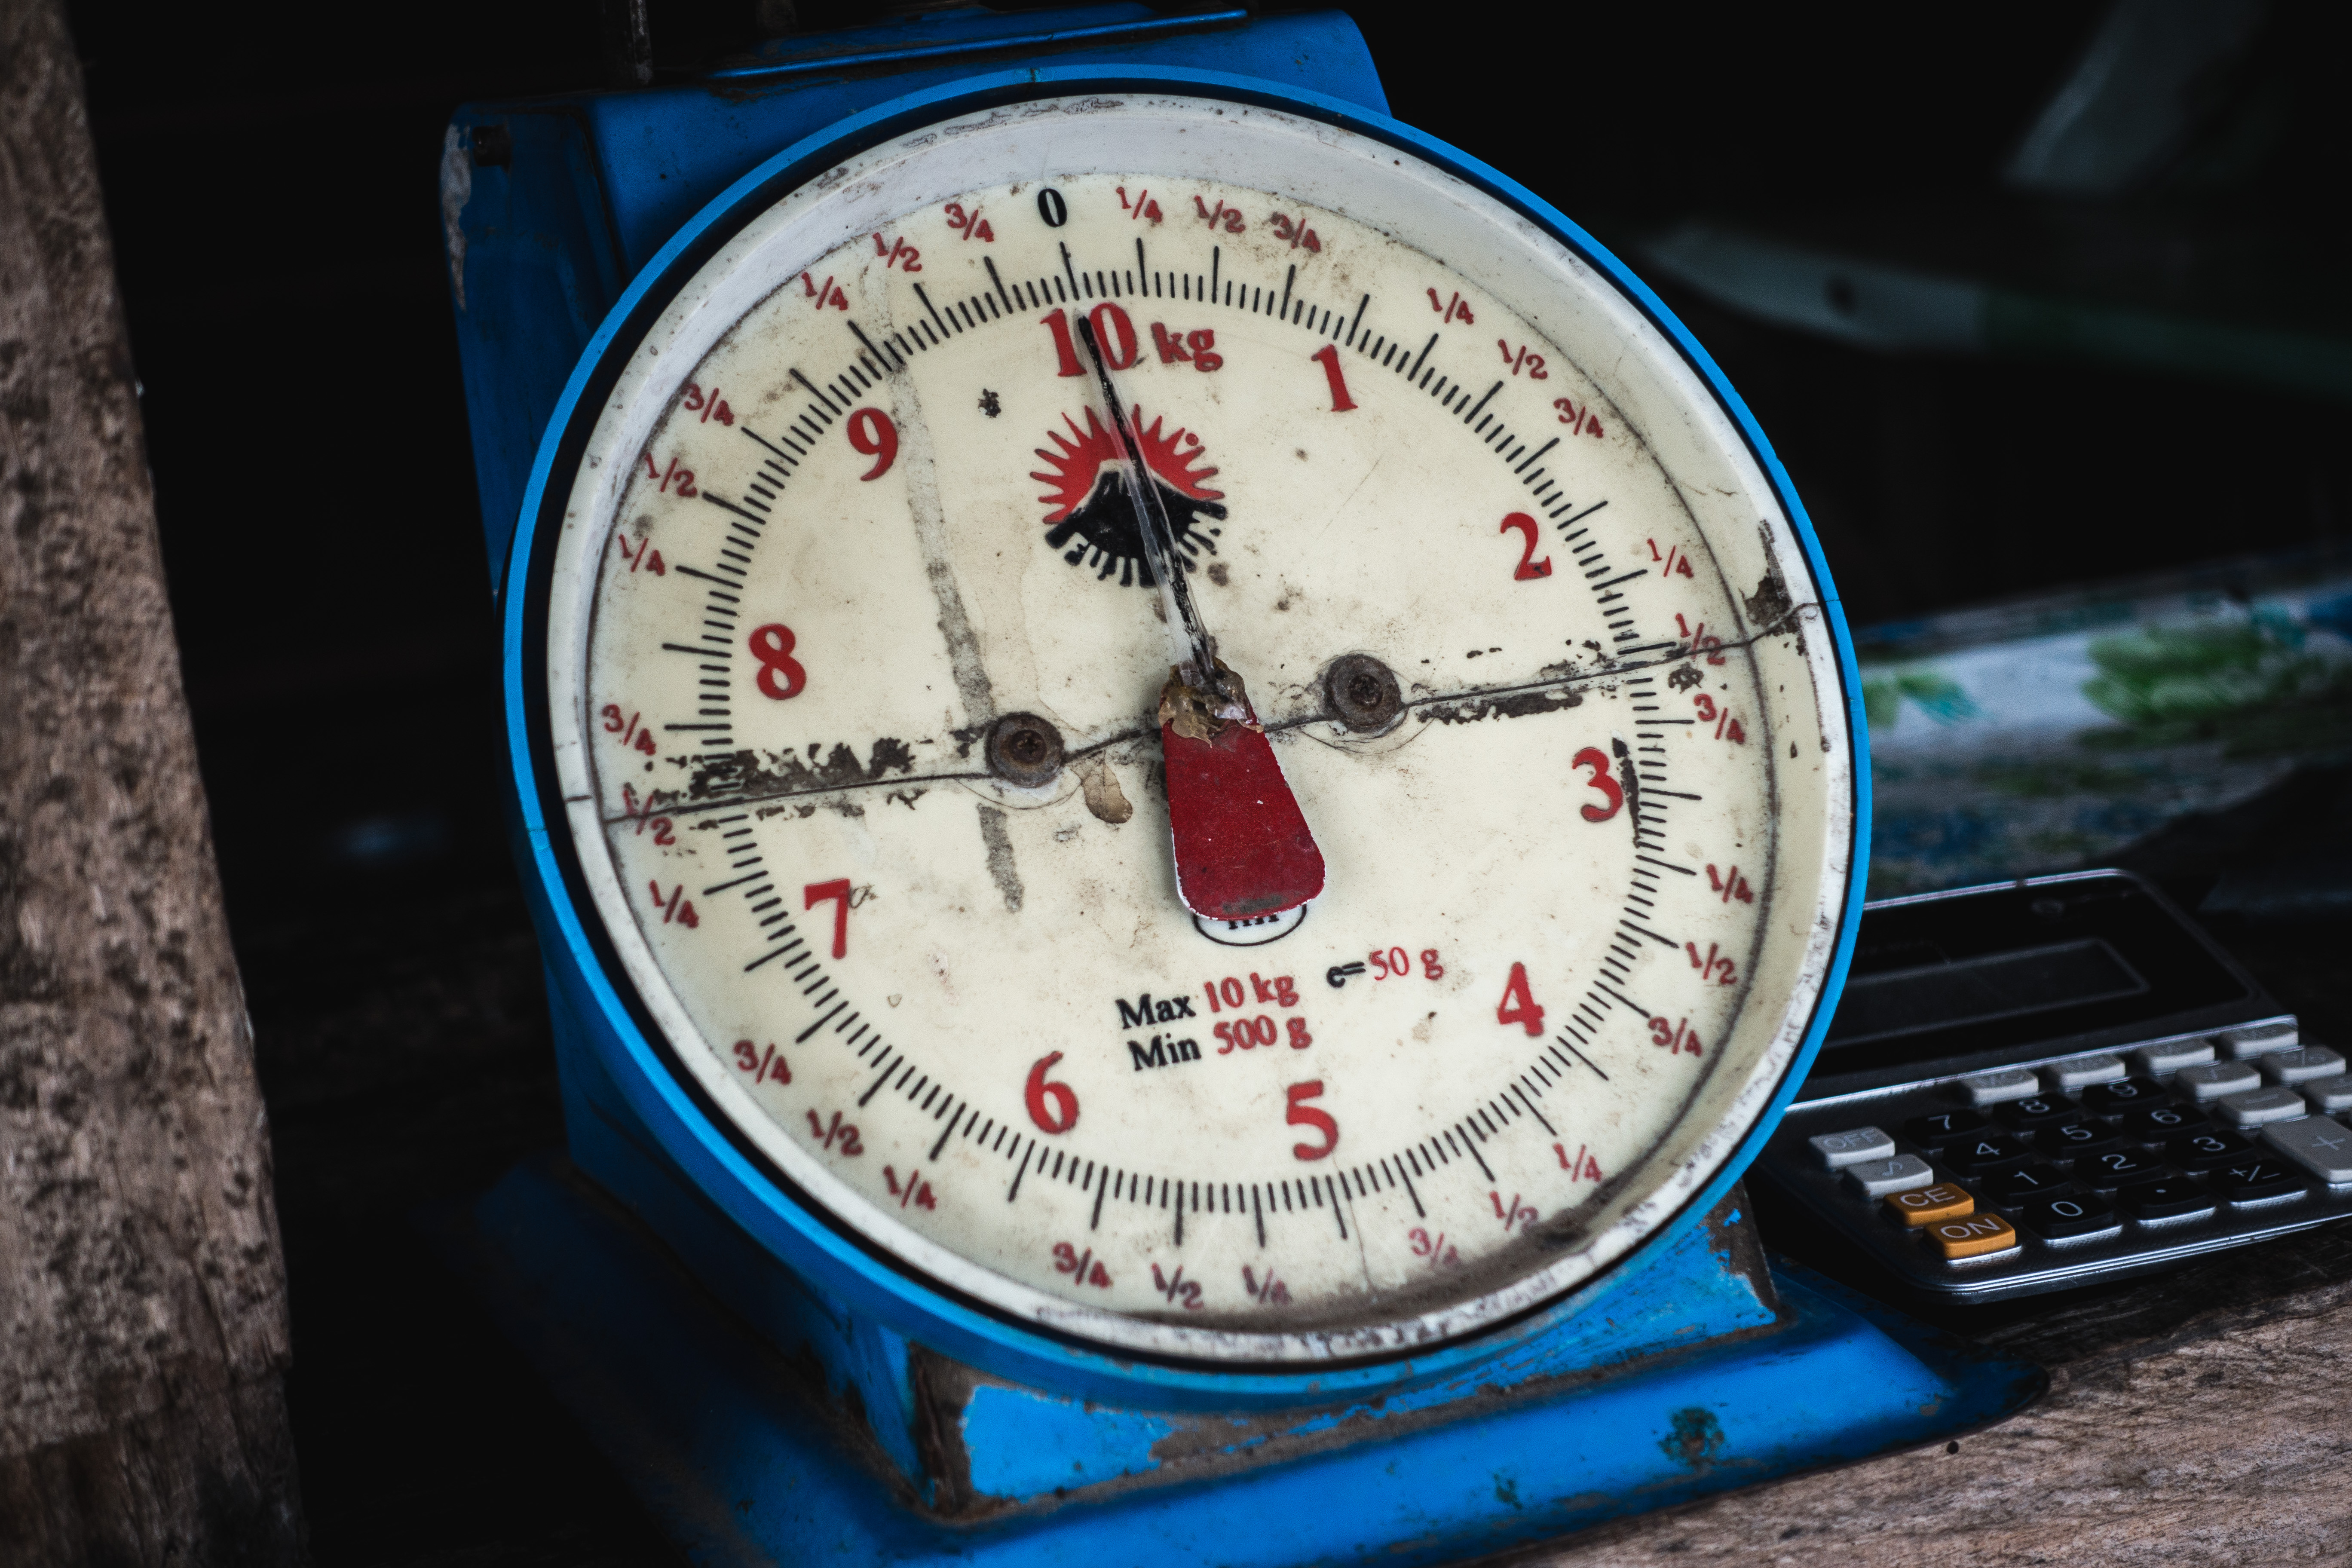
gauge, measuring instrument, clock, watch, number